Architecture of Scotland

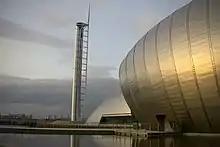
Glasgow Tower, Scotland's tallest tower, and the IMAX Cinema at the Glasgow Science Centre.

After the First World War, Miller and his chief designer Richard Gunn (1889–1933) along with others, adapted to the growing needs of the office block. In Glasgow, with its central gridiron plan, this followed the practice in the United States of filling up entire blocks and building steel framed buildings as high as the fire marshal would allow, as in the heavily American-influenced Union Bank building (1924) at St Vincent Street. From the mid-twentieth century, public architecture became more utilitarian, as part of the impulse to produce a comprehensive welfare state. Thomas S. Tait (1882–1954) was among the most important modernist architects of the era, using pyramidal stepped designs for buildings like the St Andrew's House, Edinburgh (1935–39) built for the Scottish Office, and the 1939 "Tower of Empire" for the Empire Exhibition, Scotland 1938, held in Bellahouston Park.